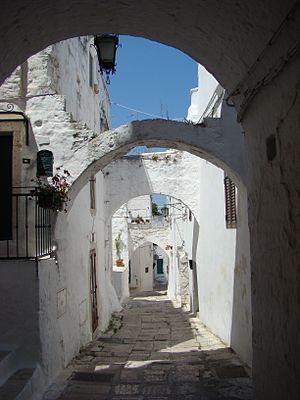
Ostuni est une ville italienne de la province de Brindisi dans les Pouilles. Elle est surnommée « la ville blanche » en raison de la couleur des façades de ses maisons.